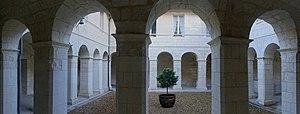
Vue du cloître, à l'intérieur du couvent des Minimes, Aubeterre-sur-Dronne, Charente, France.